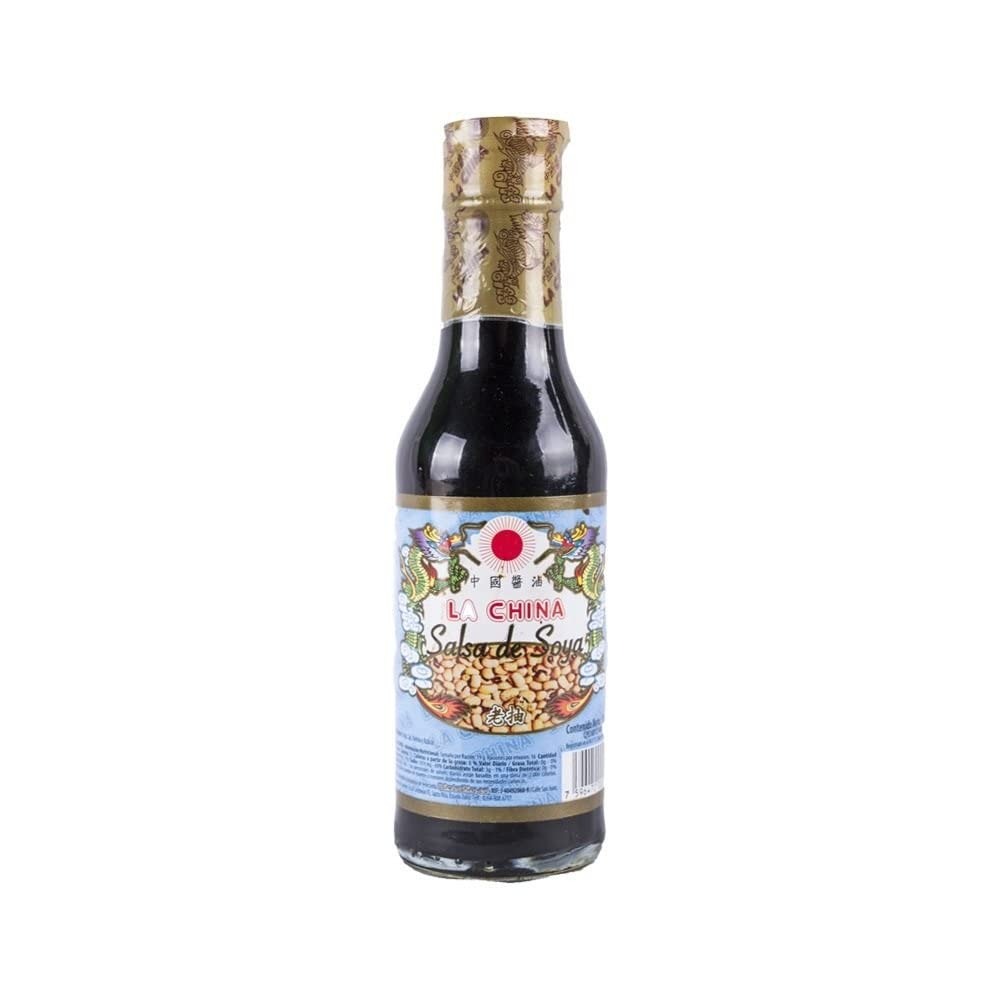
Item Name: La China Salsa de Soya – 300ml Importada de Maracaibo, Venezuela/La Maracucha/La China Soy Sauce – La Maracucha 10.14 Fl Oz (Single / 300ml TOTAL)
Bullet Point 1: IDEAL PARA LLENAR DE SABOR SUS COMIDAS Y DISFRUTAR CON TODA LA FAMILIA, contiene 1 Botella de Salsa de Soya La China, de 300 mL/ 10.14 fl Oz cada una. / IDEAL TO FILL YOUR MEALS WITH FLAVOR AND ENJOY WITH THE WHOLE FAMILY, contains 1 Bottle of La China Soy Sauce, 300 mL/ 10.14 fl Oz each.
Bullet Point 2: IMPORTADO DIRECTAMENTE DE VENEZUELA la auténtica salsa de ajo La china con la calidad que la caracteriza para llegar a tu mesa y a tu corazón; empaquetado en una práctica botella para usar sin utensilios. / IMPORTED DIRECTLY FROM VENEZUELA the authentic La china garlic sauce with the quality that characterizes it to reach your table and your heart; packaged in a convenient bottle for use without utensils
Bullet Point 3: LA MARACUCHA como también es conocida, elaborada con todo el sabor zuliano; y es que ahora cocinar delicioso será ''más fácil que pelar mandarina''. / THE MARACUCHA as it is also known, made with all the flavor of Zulia; and it is that now cooking delicious will be ''easier than peeling mandarin''
Bullet Point 4: IDEAL PARA ACOMPAÑAR O INCLUIR EN COMIDAS como verduras fritas, arroz, empanizados, sopas, carnes, pescado, pollo, res, cerdo, incluso algunas gotas agregadas a aderezos de ensaladas. / IDEAL TO ACCOMPANY OR INCLUDE IN MEALS such as fried vegetables, rice, breaded, soups, meats, fish, chicken, beef, pork, even a few drops added to salad dressings.
Bullet Point 5: LA NOSTALGIA EN TU PALADAR el secreto para sorprender a la familia con deliciosos platos venezolanos que los harán sentir en un viaje al pasado, recordando los momentos más especiales con tu familia y amigos. / NOSTALGIA IN YOUR PALATE the secret to surprise the family with delicious Venezuelan dishes that will make them feel like they are on a trip to the past, remembering the most special moments with your family and friends.
Bullet Point 6: item form : Gravy
Product Description: La China Salsa de Soya, La Maracucha La salsa de soya es uno de los condimentos más antiguos del mundo y se origina en China. Es un condimento líquido de origen chino, elaborado tradicionalmente a partir de una pasta fermentada de soya, grano tostado, al que se añade sal y que es, una vez filtrado, la salsa de soya, de color oscuro, con un aroma complejo y salado. La salsa de soya se puede agregar directamente a los alimentos y se usa como salsa o saborizante de sal en la cocina. A menudo se come con arroz, fideos y sushi o sashimi, o también se puede mezclar con wasabi molido para mojar. Las botellas de salsa de soya para sazonar varios alimentos son comunes en las mesas de los restaurantes en muchos países, y se puede almacenar en la habitación. La salsa de soja es un potenciador natural del sabor. Fácil de digerir, es rica en sodio y tiene un alto contenido de sal, lo que estimula el apetito. Es un ingrediente habitual de sopas, caldos y todo tipo de recetas de verduras, carnes y pescados. Es costumbre en muchos hogares y restaurantes el tener una botellita de soya en la mesa para que cada comensal la añada a su comida si así lo desea. En definitiva es un producto extremadamente estable, en gran parte gracias a la protección de la sal que contiene. No requiere refrigeración para conservarse y puede durar mucho tiempo aunque los fabricantes la recomiendan en su envasado para preservar sus cualidades. La China Soy Sauce, La Maracucha Soy sauce is one of the oldest condiments in the world and originates from China. It is a liquid condiment of Chinese origin, traditionally made from fermented soybean paste, roasted grain, to which salt is added and which, once filtered, is soy sauce, dark in color, with a complex and salty aroma. . Soy sauce can be added directly to foods and is used as a sauce or salt flavoring in cooking.
Value: 10.14
Unit: Fl Oz

Price: 14.5